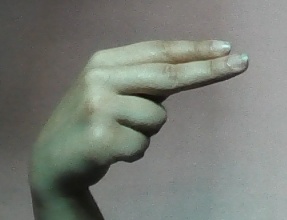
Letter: ain